Bellini–Tosi direction finder

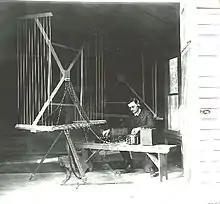
Early RDF systems used large rotating loop antennae built on wooden frames. This 1919 example, from the National Bureau of Standards, is relatively small for the era.

The earliest experiments in RDF were carried out in 1888 when Heinrich Hertz discovered the directionality of an open loop of wire used as an antenna. He noticed that the spark generated at the open gap between the ends of the loop was much stronger when the loop was end-on to the transmitter, and disappeared entirely when it was aligned face-on to the transmitter.